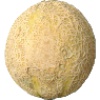
Label: Cantaloupe 2